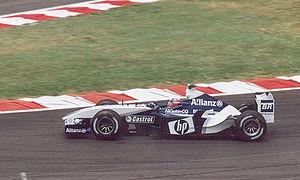
La Williams FW25 est la monoplace de Formule 1 engagée par l'écurie Williams F1 Team, lors de la saison 2003 de Formule 1. Elle est pilotée par le Colombien Juan Pablo Montoya qui entame sa troisième saison au sein de l'écurie britannique et l'Allemand Ralf Schumacher dont c'est la cinquième année de collaboration avec Williams. Les pilotes essayeurs sont le Brésilien Antônio Pizzonia, le Chinois Ho-Pin Tung et l'Espagnol Marc Gené, qui remplacera Schumacher pour une course.
Résultats du Grand Prix automobile de France de Formule 1 2003 qui a eu lieu sur le circuit de Nevers Magny-Cours le 6 juillet.